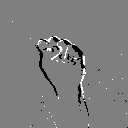
ASL letter: s